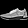
Label: Sneaker